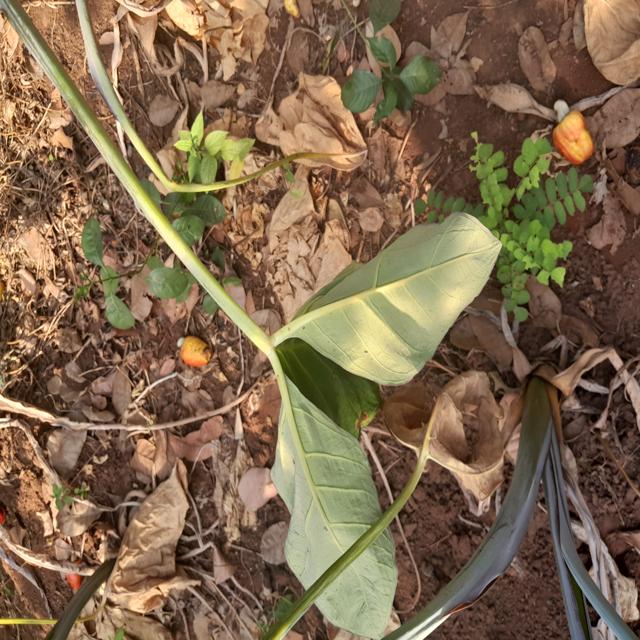
Label: Healthy